French battleship Bretagne

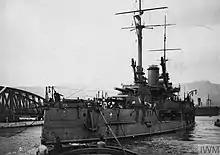
"Bretagne" in Toulon harbour, 23 October 1916

The ship was ordered on 1 May 1912 and named in honour of the province of Brittany. "Bretagne" was laid down on 22 July 1912 at the Brest Arsenal, launched on 21 April 1913, completed on 29 November 1915, and commissioned into the fleet on 10 February 1916. After entering service, she was assigned to the 1st Division ("1ère Division") of the 1st Battle Squadron ("1ère Escadre de ligne") and became the flagship of Vice-Admiral ("Vice-amiral") Dominique-Marie Gauchet, commander of the squadron, on 10 May. They spent the majority of their time at Corfu to prevent the Austro-Hungarian fleet from attempting to break out of the Adriatic. They also supported the Otranto Barrage, a barrier erected to block German and Austro-Hungarian U-boats operating in the Mediterranean. The fleet's presence was also intended to intimidate Greece, which had become increasingly hostile to the Triple Entente. Later in the war, men were drawn from her crew for anti-submarine warfare vessels. As the Austro-Hungarians largely remained in port for the duration of the war, "Bretagne" saw no action during the conflict. In fact, she did not leave port at all for the entirety of 1917, due to a severe shortage of coal at Corfu. The 47 mm modèle 1902 guns were replaced by a pair of Canon de modèle 1897 guns on anti-aircraft (AA) mounts in 1918. "Bretagne" returned to Toulon after the war's end in November.